Rennell Island

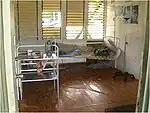
Medical clinic, Tigoa. Taken 2008

There are two medical clinics currently staffed on Rennell Island. They are located in the Tigoa and Tegano villages on Lake Tegano.